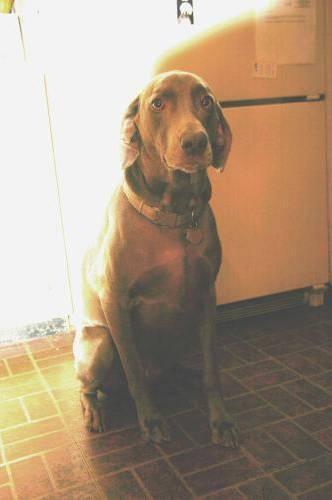
dog